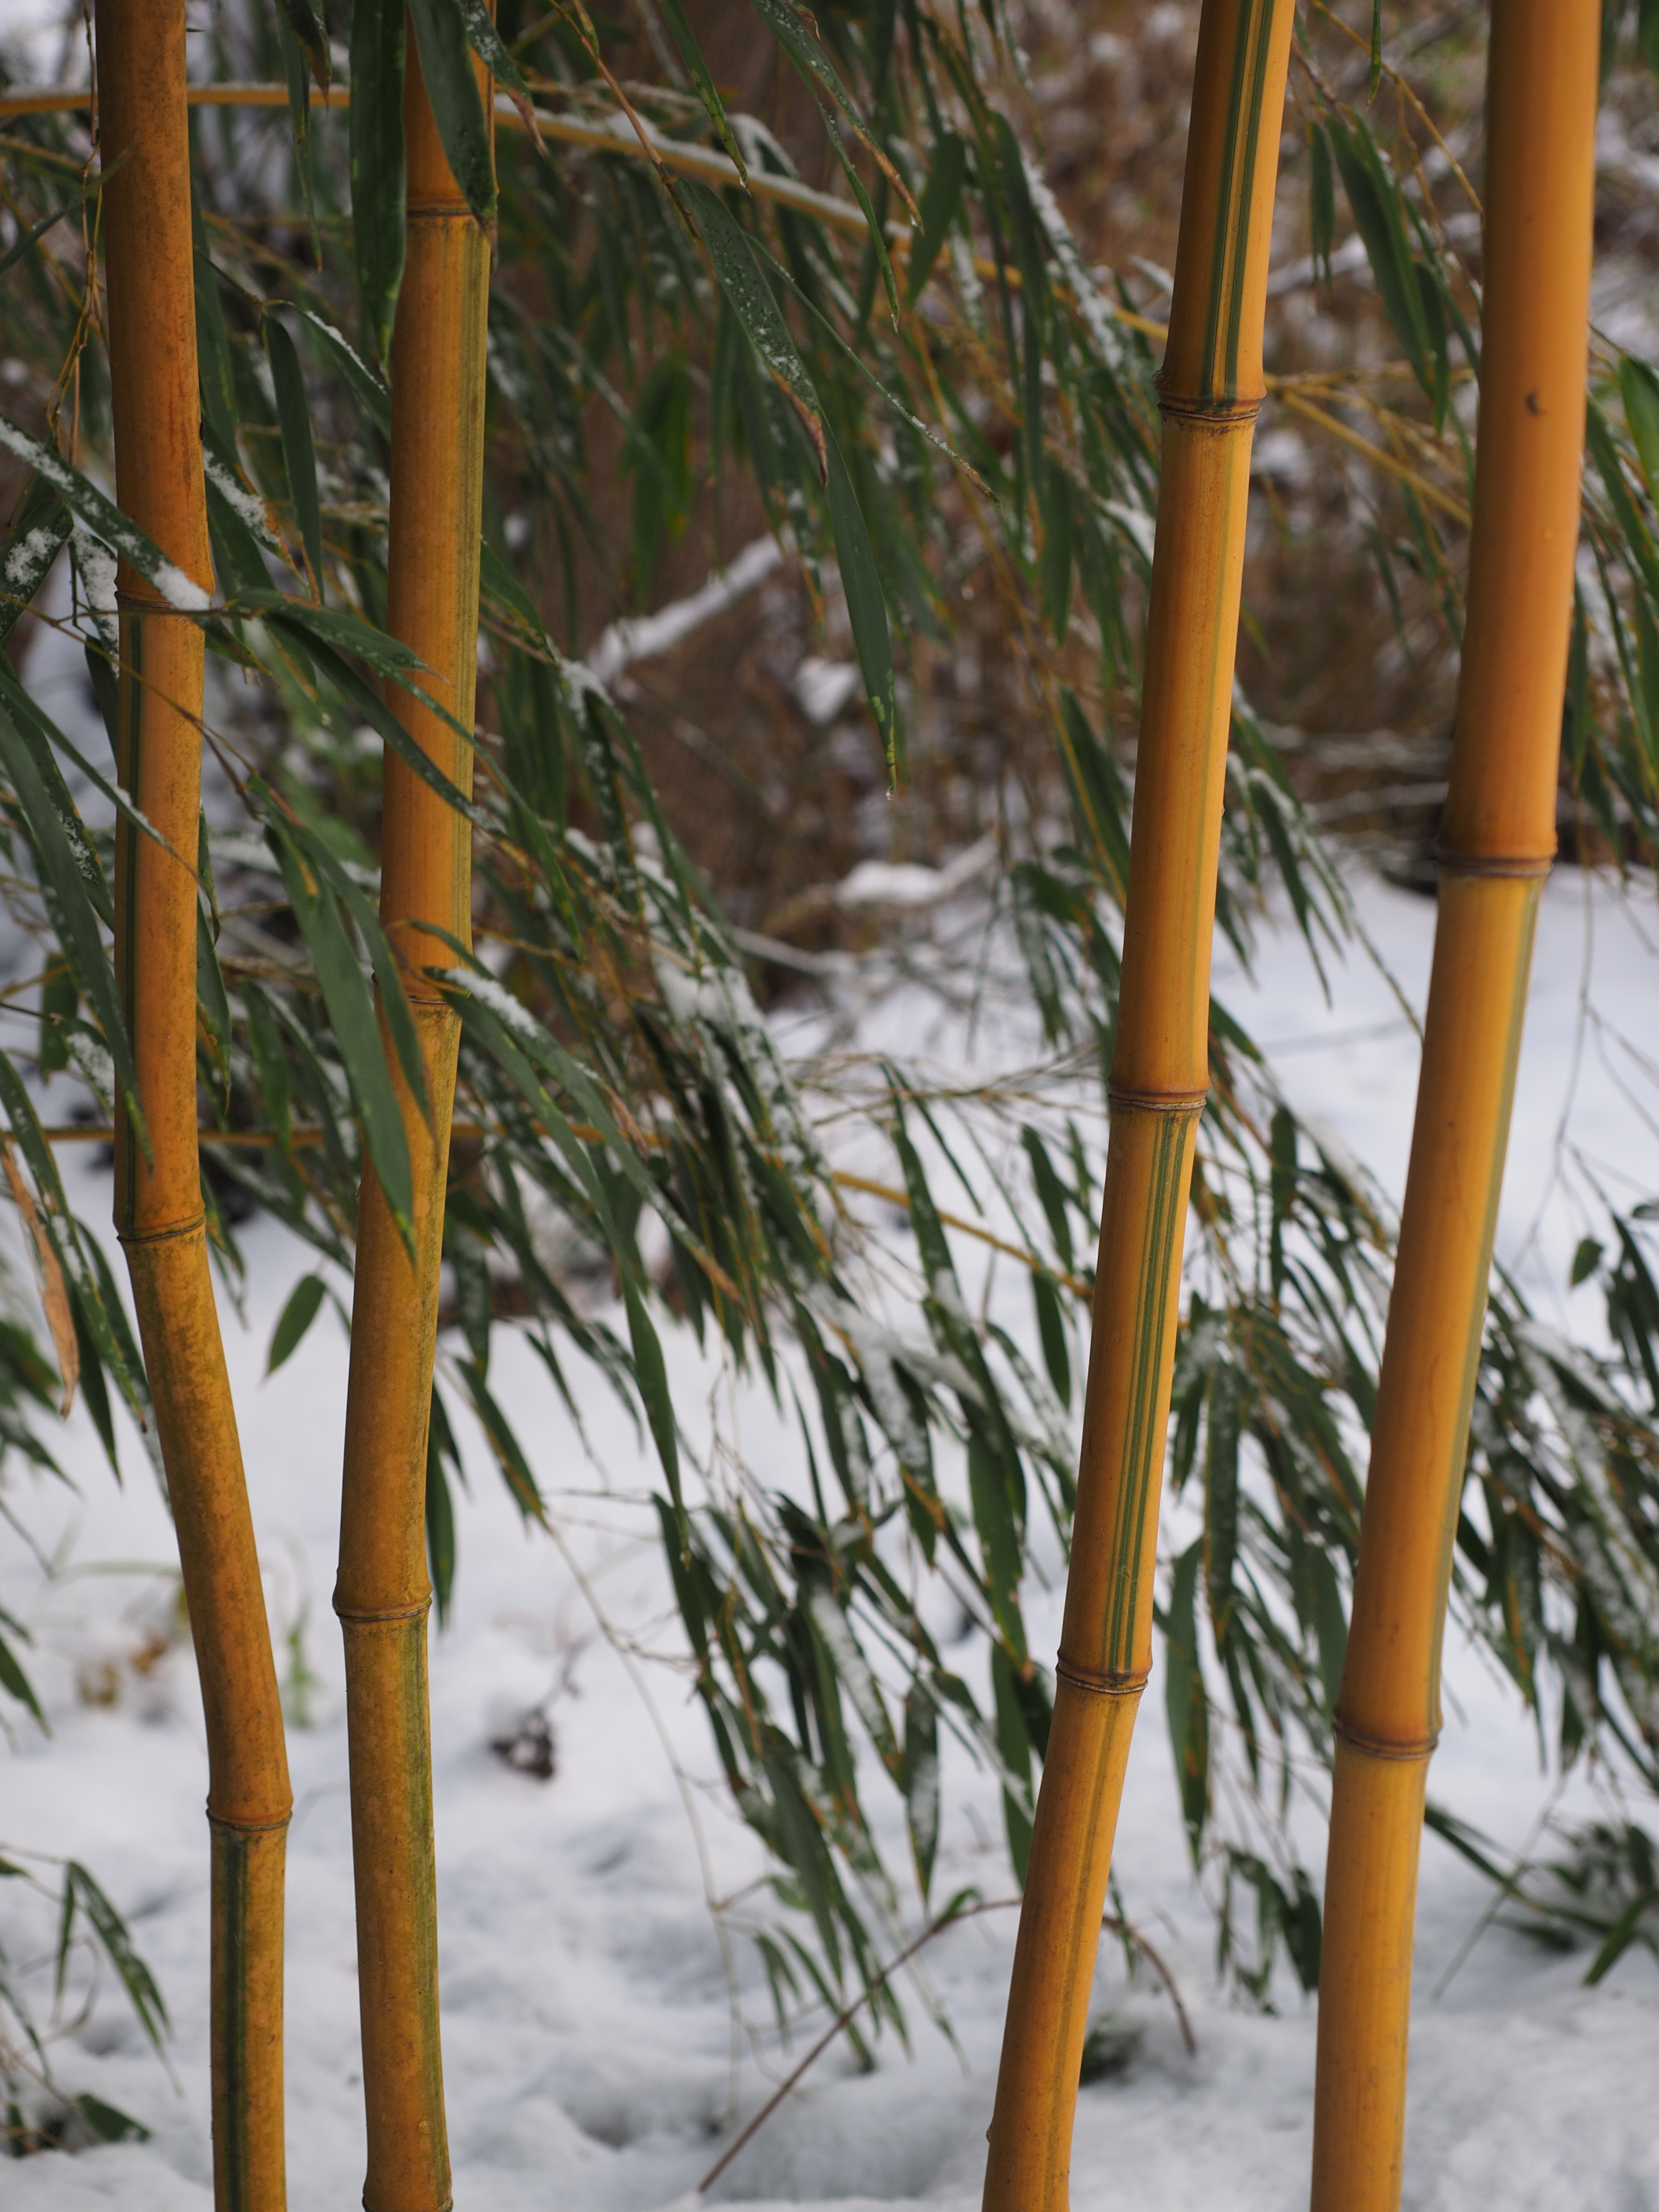
tree, branch, snow, winter, plant, weather, twig, bamboo, bamboo garden, aureocaulis, gold bamboo tube, node bamboo, yellow bamboo, arecales